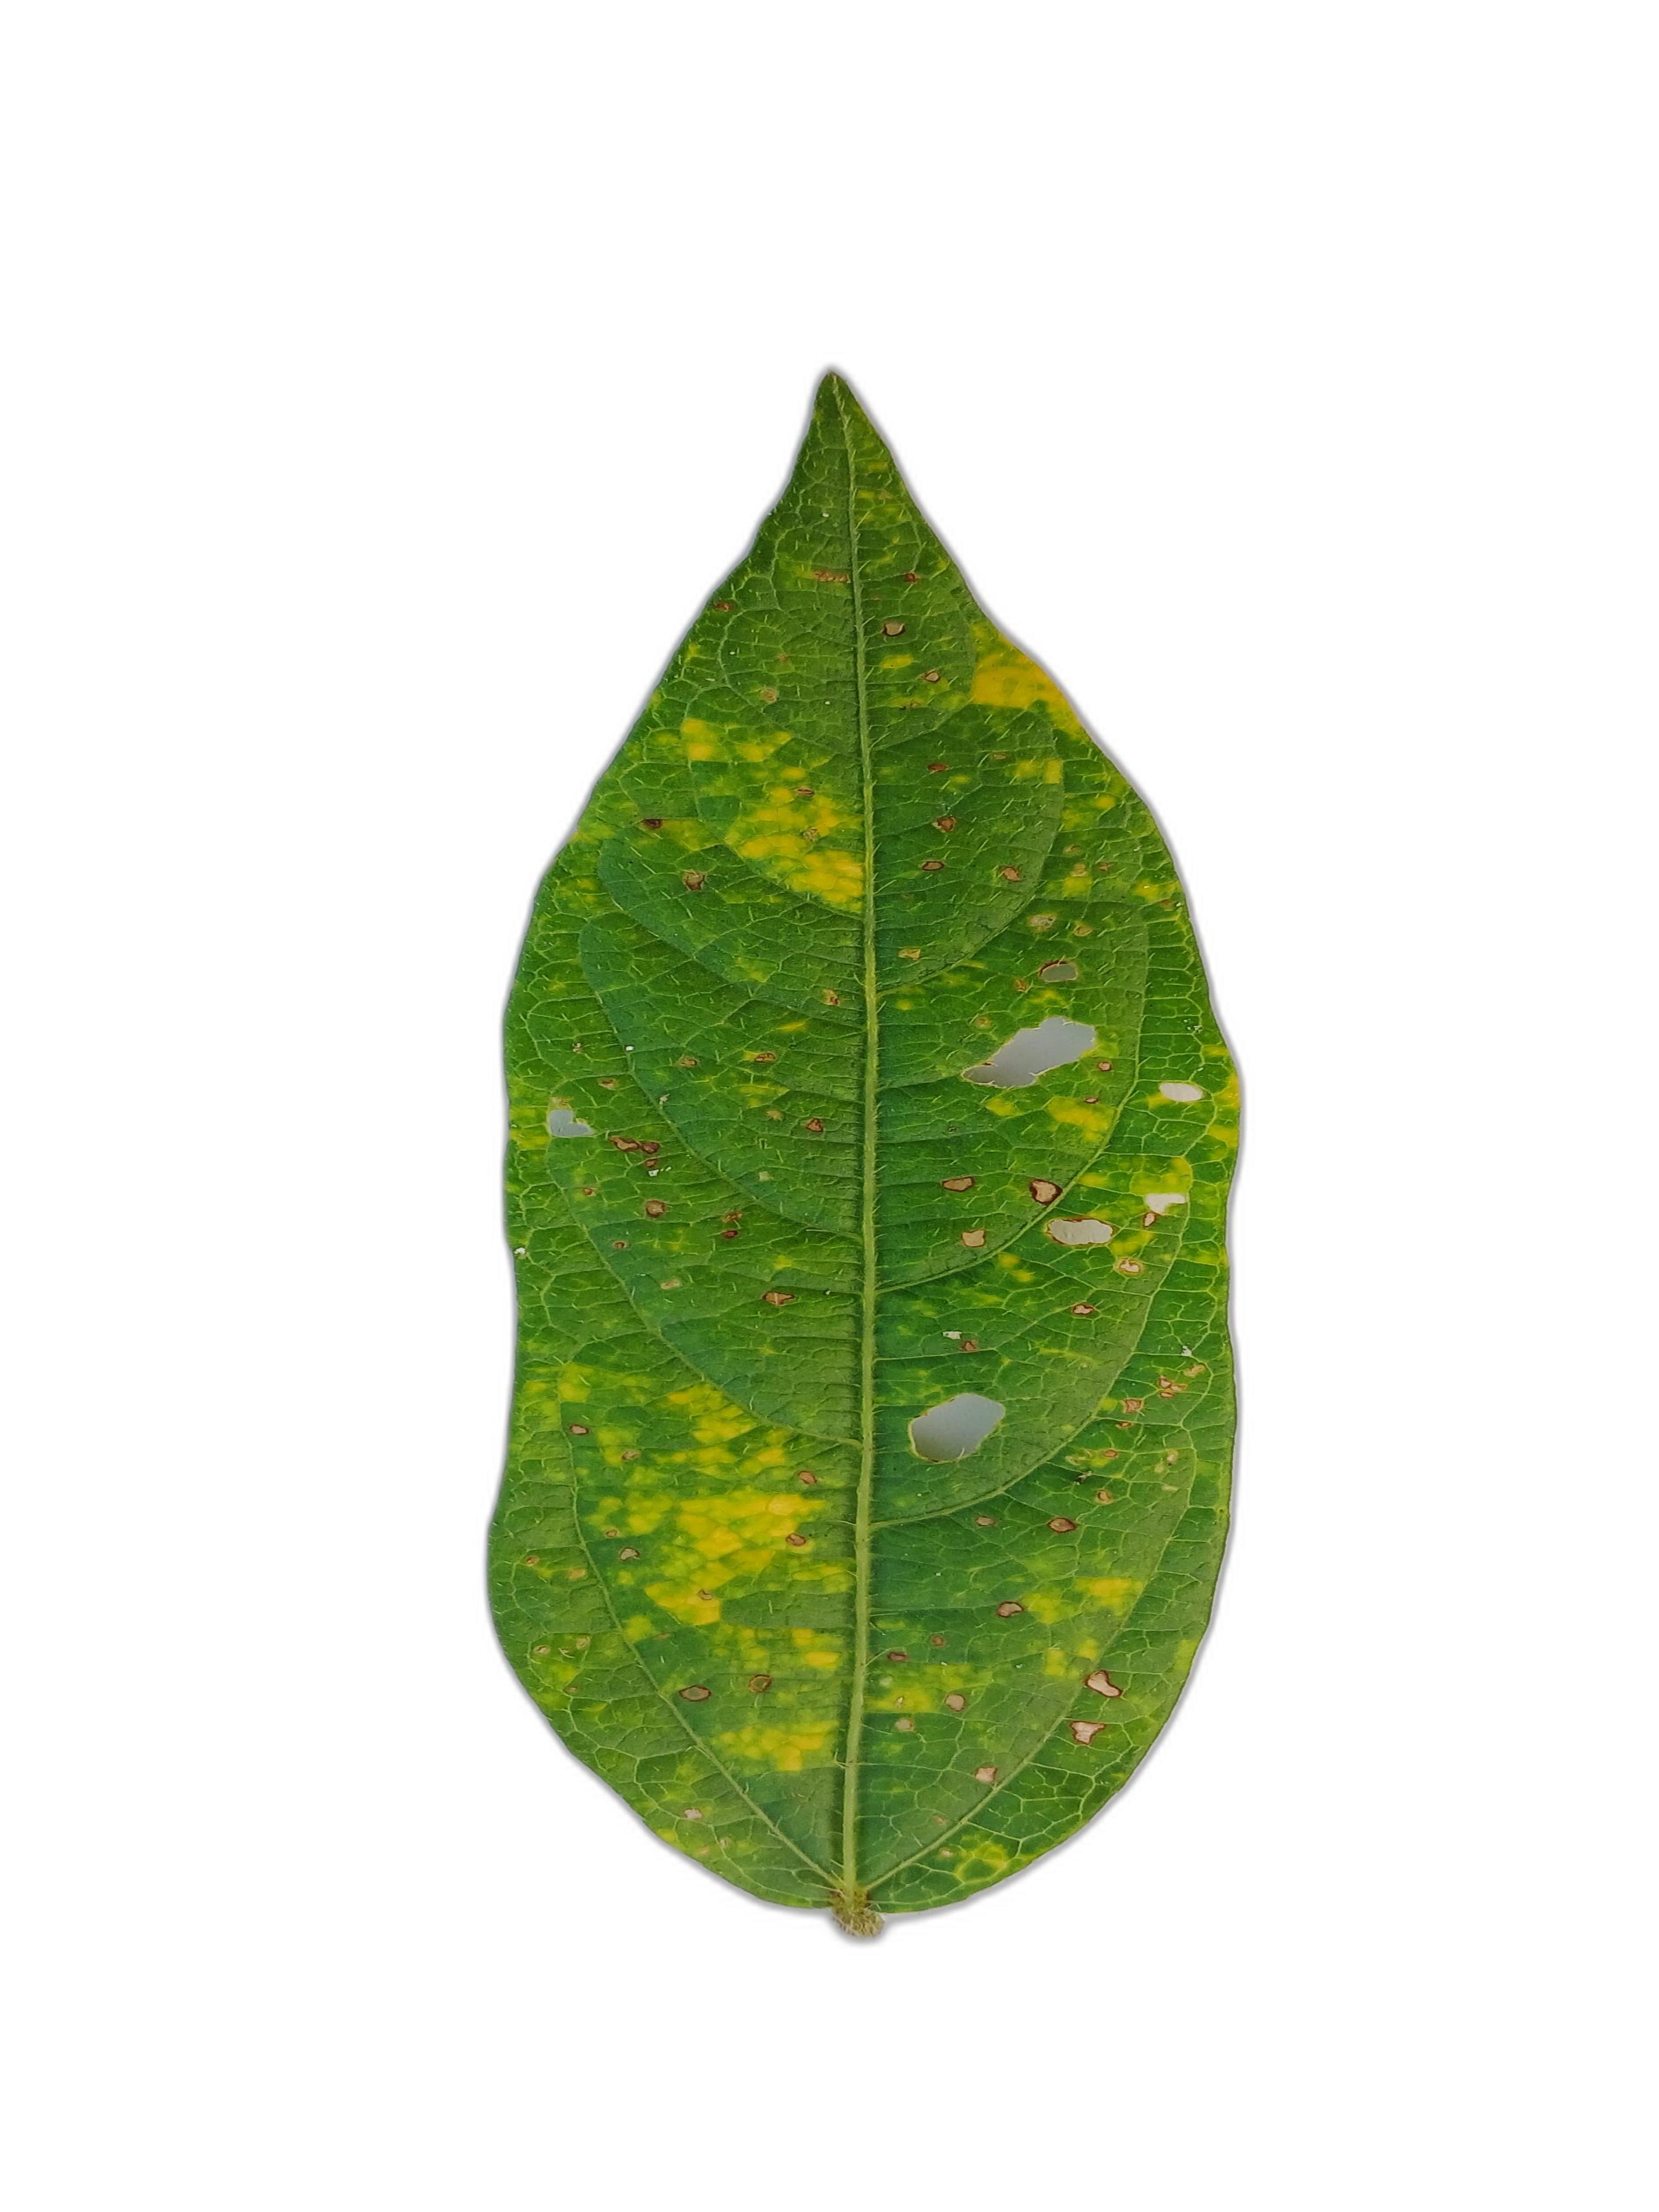
Label: Yellow Mosaic